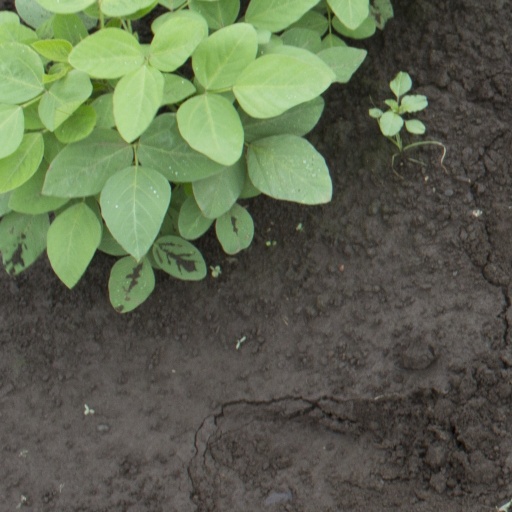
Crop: soybean